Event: Nepal Earthquake
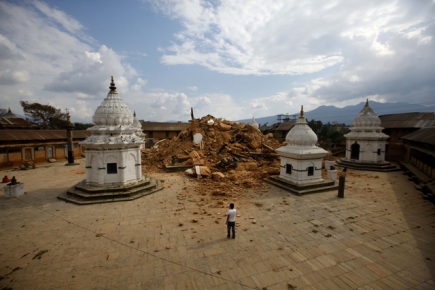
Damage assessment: damage